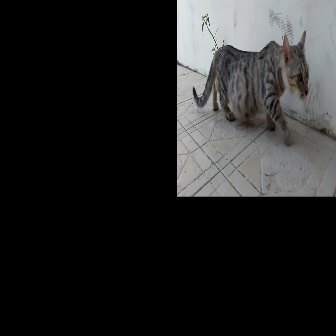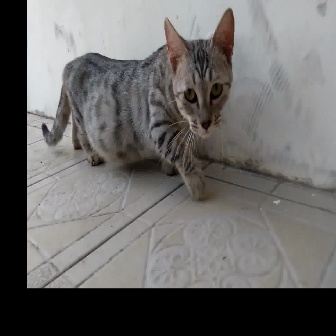
  Please identify the target specified by the bounding box [192,29,309,146] in the first image and locate it in the second image. Return the coordinates in [x_min,y_min,x_max,y_max] format.
Answer: [40,6,234,201]